Apeman, Spaceman

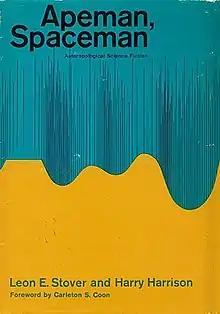
cover of first edition

Apeman, Spaceman: Anthropological Science Fiction is an anthology of science fiction short stories edited by Harry Harrison and Leon E. Stover. It was first published in hardcover by Doubleday in June 1968, with a paperback edition following from Berkley Medallion in March 1970. The first British editions were issued in hardcover by Rapp & Whiting in October 1968 and in paperback by Penguin Books in November 1972 (reprinted in 1979). The book has been translated into German.